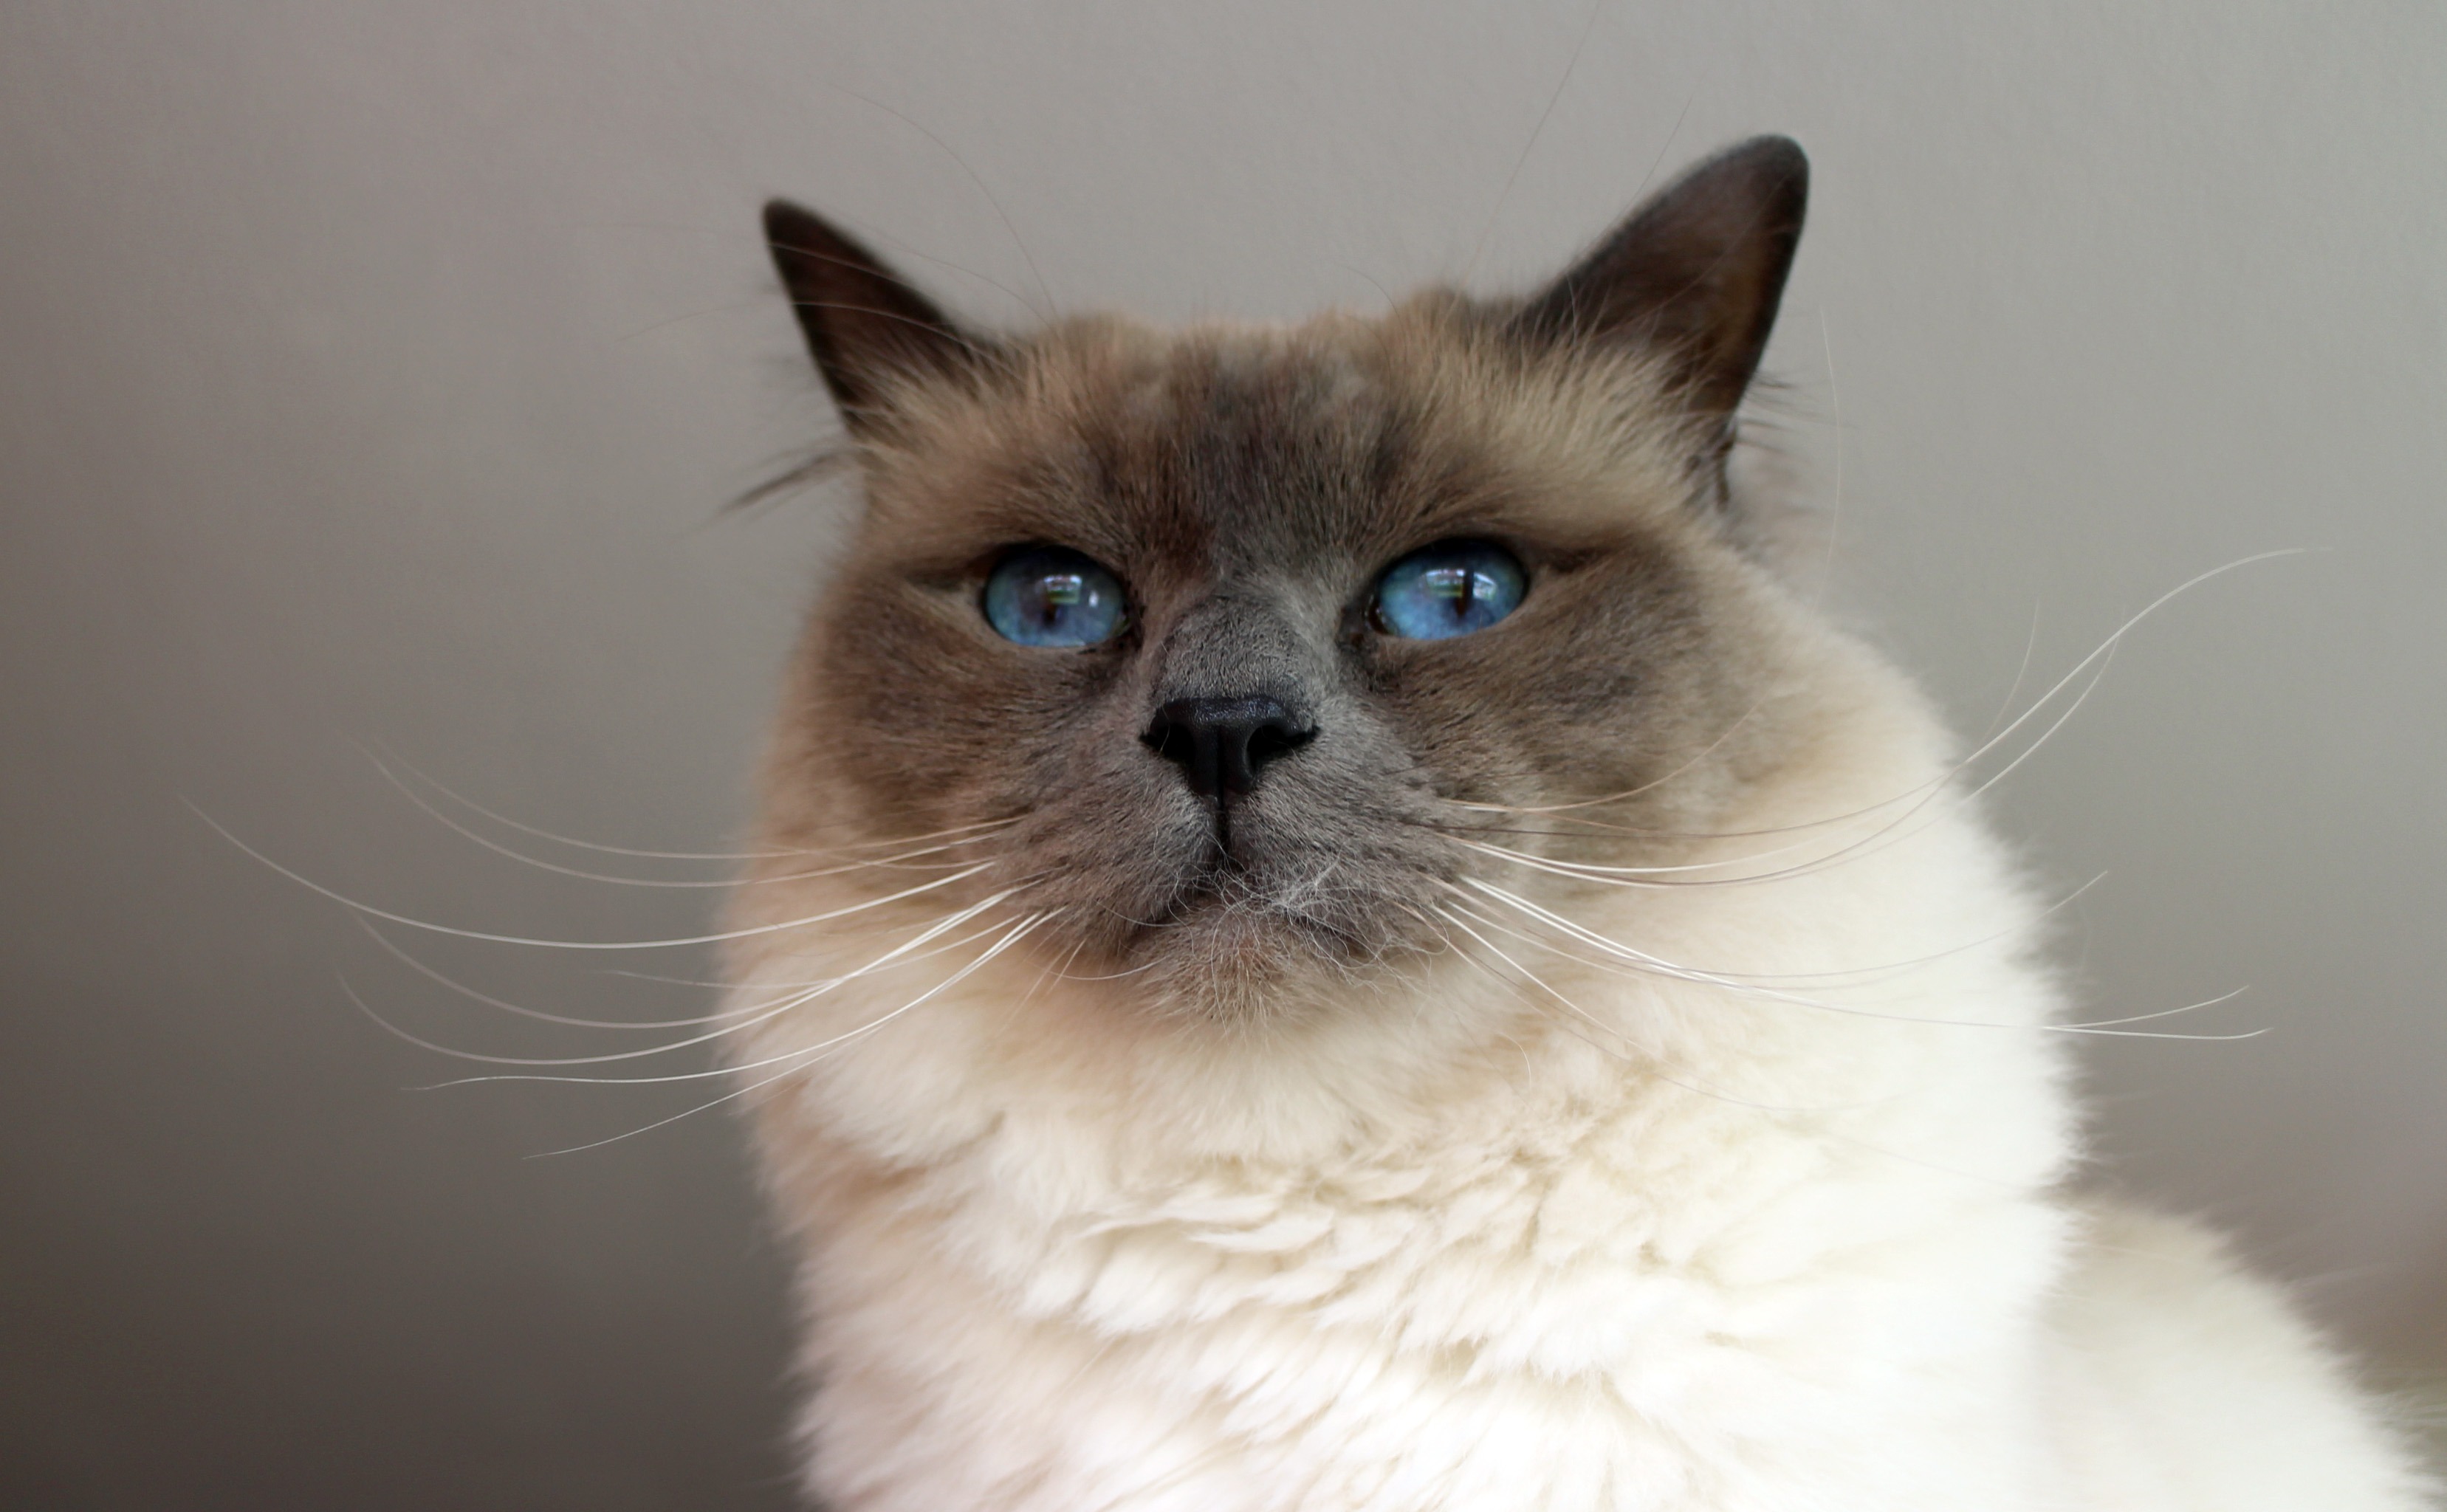
cat, mammal, whiskers, adidas, vertebrate, ragdoll, thai, burmese, breed cat, balinese, burmilla, small to medium sized cats, cat like mammal, carnivoran, nebelung, domestic short haired cat, tonkinese, domestic long haired cat, british semi longhair, birman, sacred birman